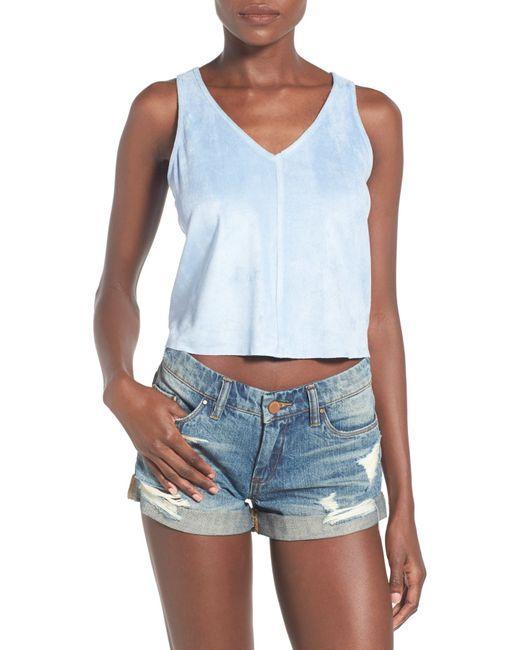
weißes ärmelloses Top und Jeansshorts